John Foulds

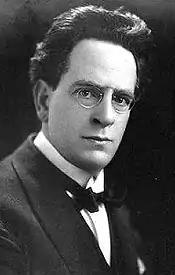

John Herbert Foulds (2 November 1880 – 25 April 1939) was an English cellist and composer of classical music. He was largely self-taught as a composer, and belongs among the figures of the English Musical Renaissance.